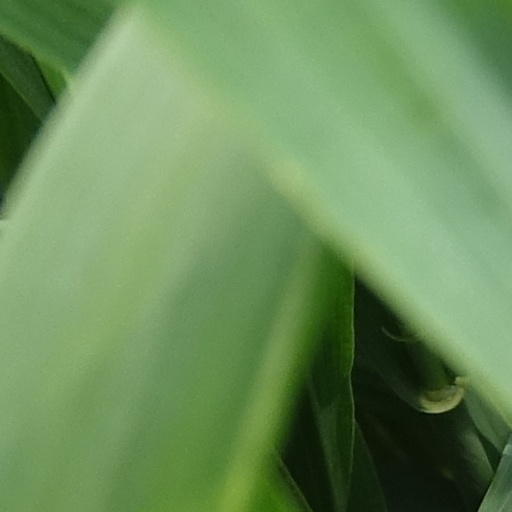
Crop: wheat